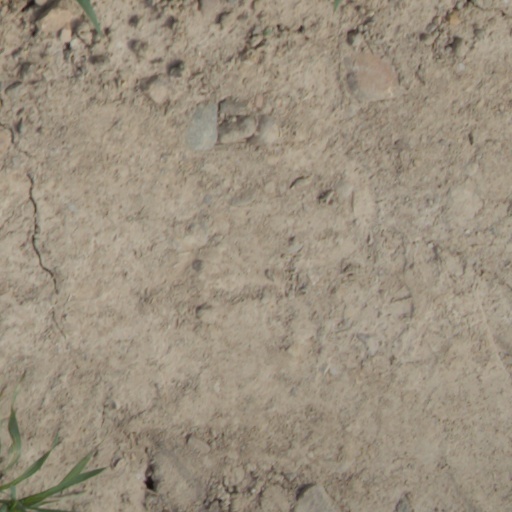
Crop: wheat